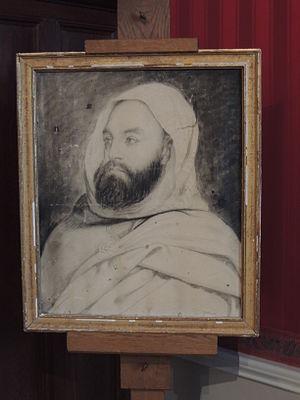
Portrait d'Abd el-Kader au château d'Amboise.